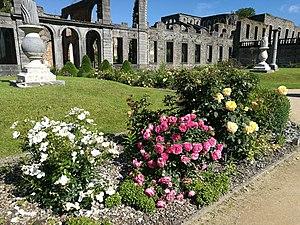
Jardins (à la française) de l'abbé à l'Abbaye de Villers-la-Ville
L'abbaye de Villers, dont le nom canonique est « abbaye de Villers-en-Brabant », parfois improprement appelée « abbaye de Villers-la-Ville », était un monastère de l'ordre de Cîteaux situé près de Villers-la-Ville, en Brabant wallon.